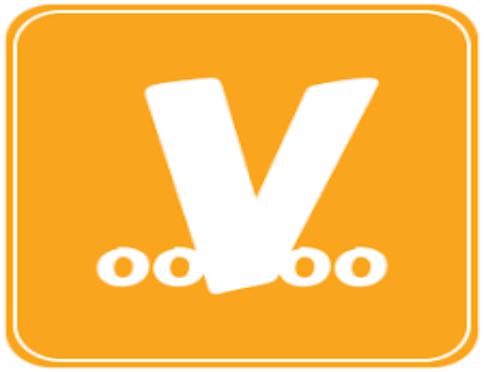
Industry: Others